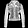
Label: Coat